Louis XV furniture

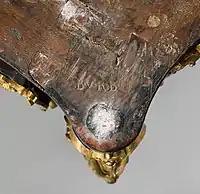
"Estampille" or signature mark under top of table by Bernard II van Risamburgh

Louis XV furniture was created by the collaboration of complex network of designers and craftsmen. The "Menuisier", made the wooden framework of the furniture, which was held together by its structure and wooden "chevilles" or dowels; the use of nails or glue was forbidden. The "Ebenist" then covered the frame and native woods with thin pieces of exotic woods, called marquetry. In the reign of Louis XIV ebony was most often used for this covering, but, beginning in 1675-80, more exotic and colorful woods were used, which could give more picturesque effects. This were sometimes placed in cubic designs, or checkerboards, or representing arabesques, floral patterns, trophies, or picturesque scenes. Originally the plaques were about a centimeter thick, but by the end of the period plaques were only slightly more than two millimeters thick. Then the furniture was completed by the "bronziers", who made the handles and knobs; the "doreurs" who gilded them; the "fondeurs", who made metalwork; the "chiselers" or wood sculptors, who made the decorate details, legs, and other carvings; the "laqueurs"and "vernisseurs", who applied multiple coats of lacquer or varnish.